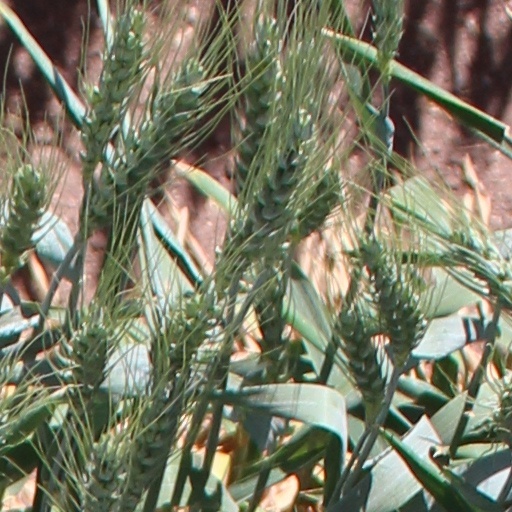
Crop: wheat